Rodenstock GmbH

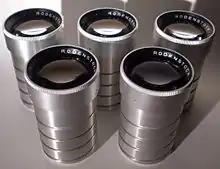
Rodenstock "Splendar" lenses from the 1960s

Between 1995 and 1996, the company built a new production facility for prescription lenses in Klatovy (Czech Republic). The Rodenstock Präzisionsoptik precision optics division, which includes the production of lenses for analog view cameras, enlargers, and digital view cameras with high-resolution digital camera backs (e.g. the 1997 "Apo-Sironar digital") was spun off in 1996 as Rodenstock Photo Optics, a new company and in 2000, it was acquired by Göttingen-based Linos Photonics AG.